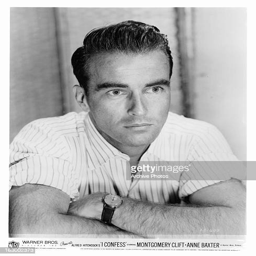
actor in publicity portrait for the film